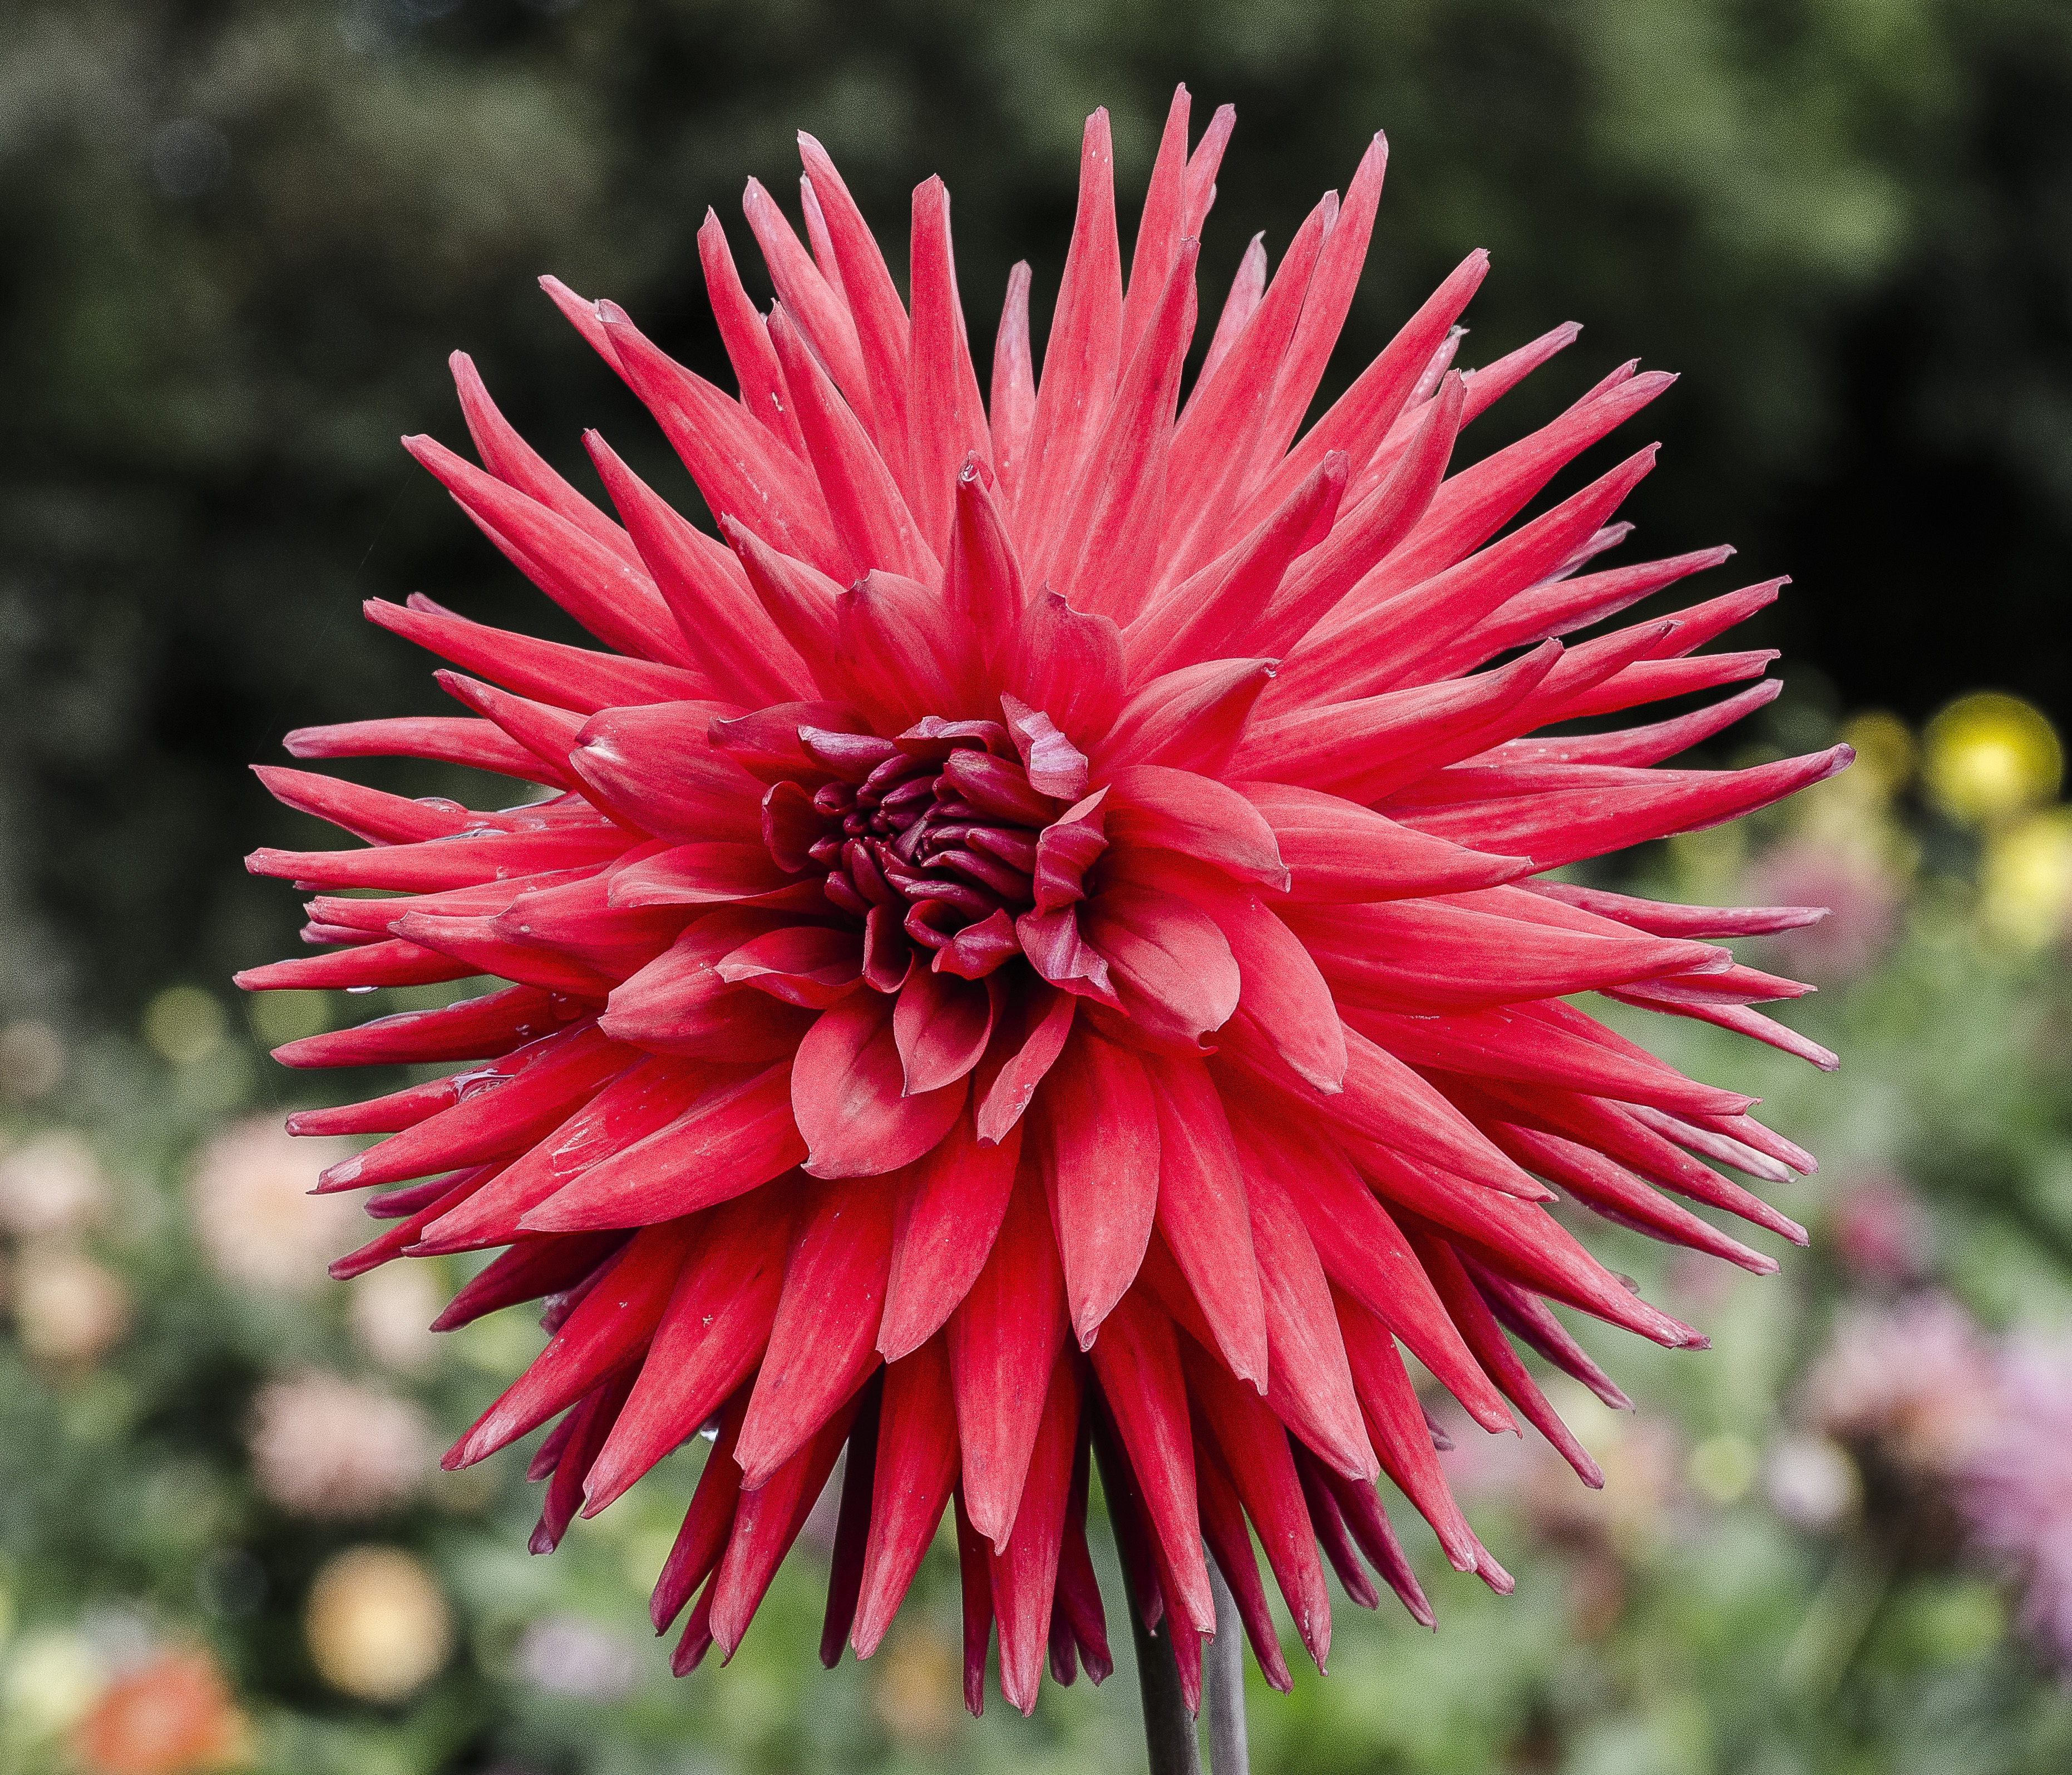
bokeh, plant, flower, petal, red, macro, botany, garden, pink, flora, close up, dahlia, bud, macro photography, pointy, flowering plant, daisy family, asterales, annual plant, plant stem, land plant, daffadil